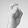
ASL letter: X